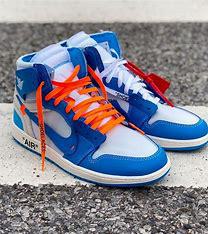
Brand: Jordan
Model: Off-White